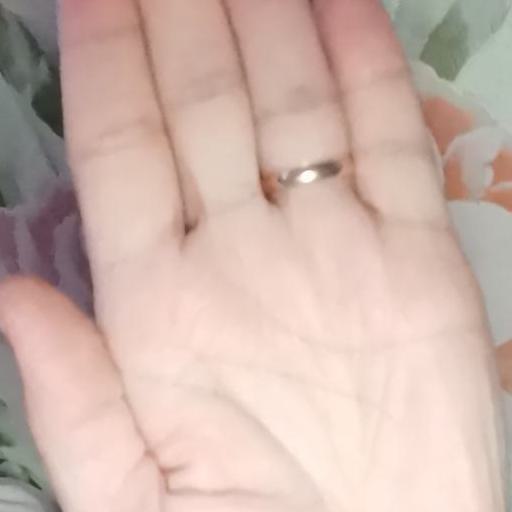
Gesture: stop